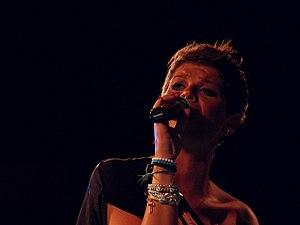
Alessandra Amoroso, née à Galatina, dans les Pouilles, le 12 août 1986, est une chanteuse italienne. Elle gagne en 2009 le concours italien télévisuel Amici di Maria De Filippi. Elle signe avec le label Sony Music Italie.